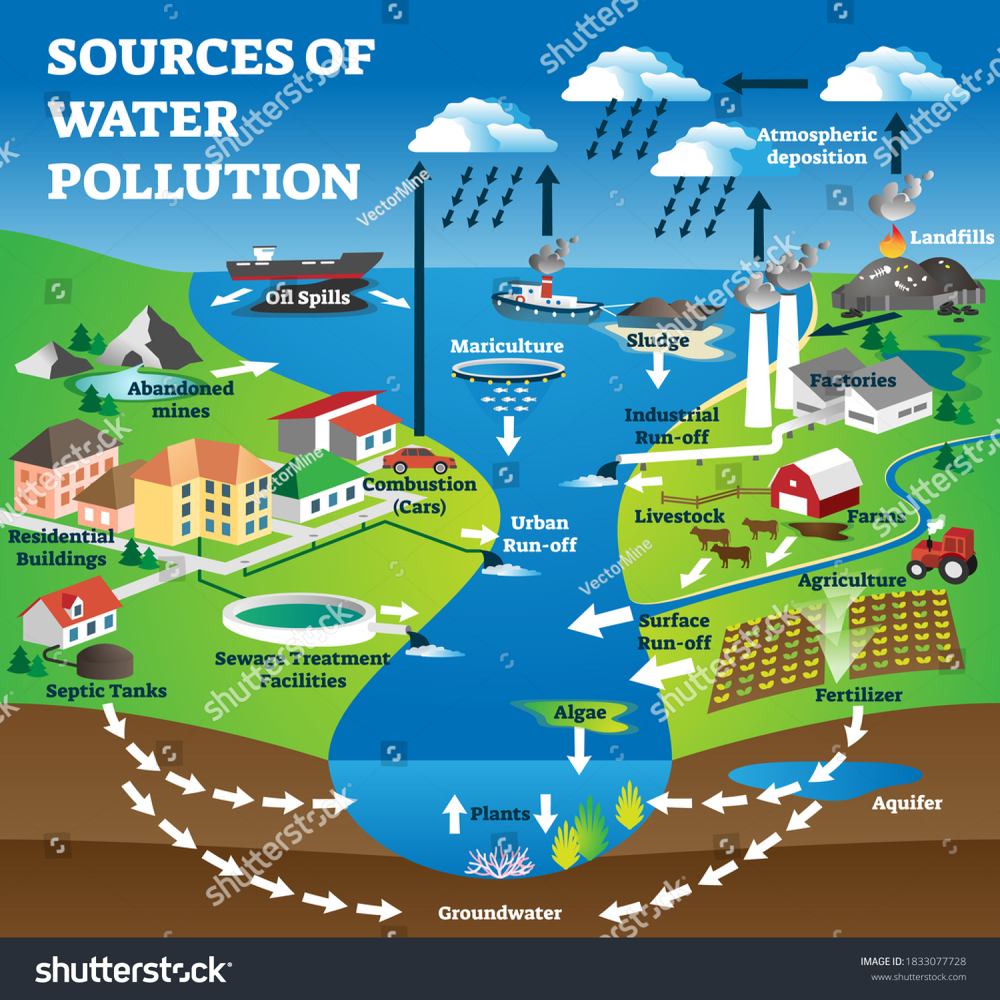
Body of water present: no
Land polluted: no
Water polluted: no
Pollution percentage: 0%